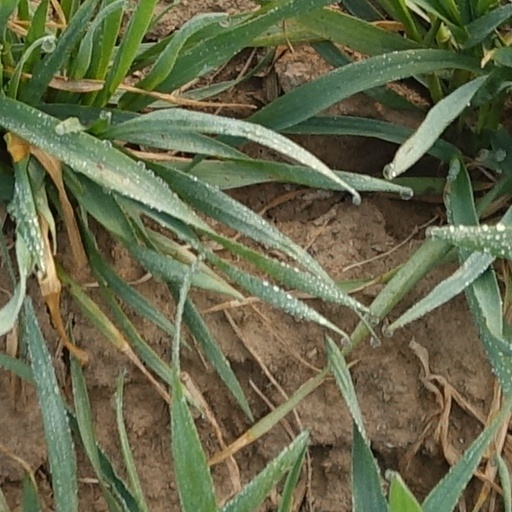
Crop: wheat